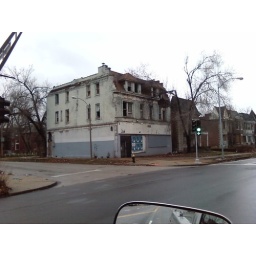
Another building by the loop with an unacceptable board to window ratio.